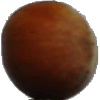
Label: Nut Forest 1